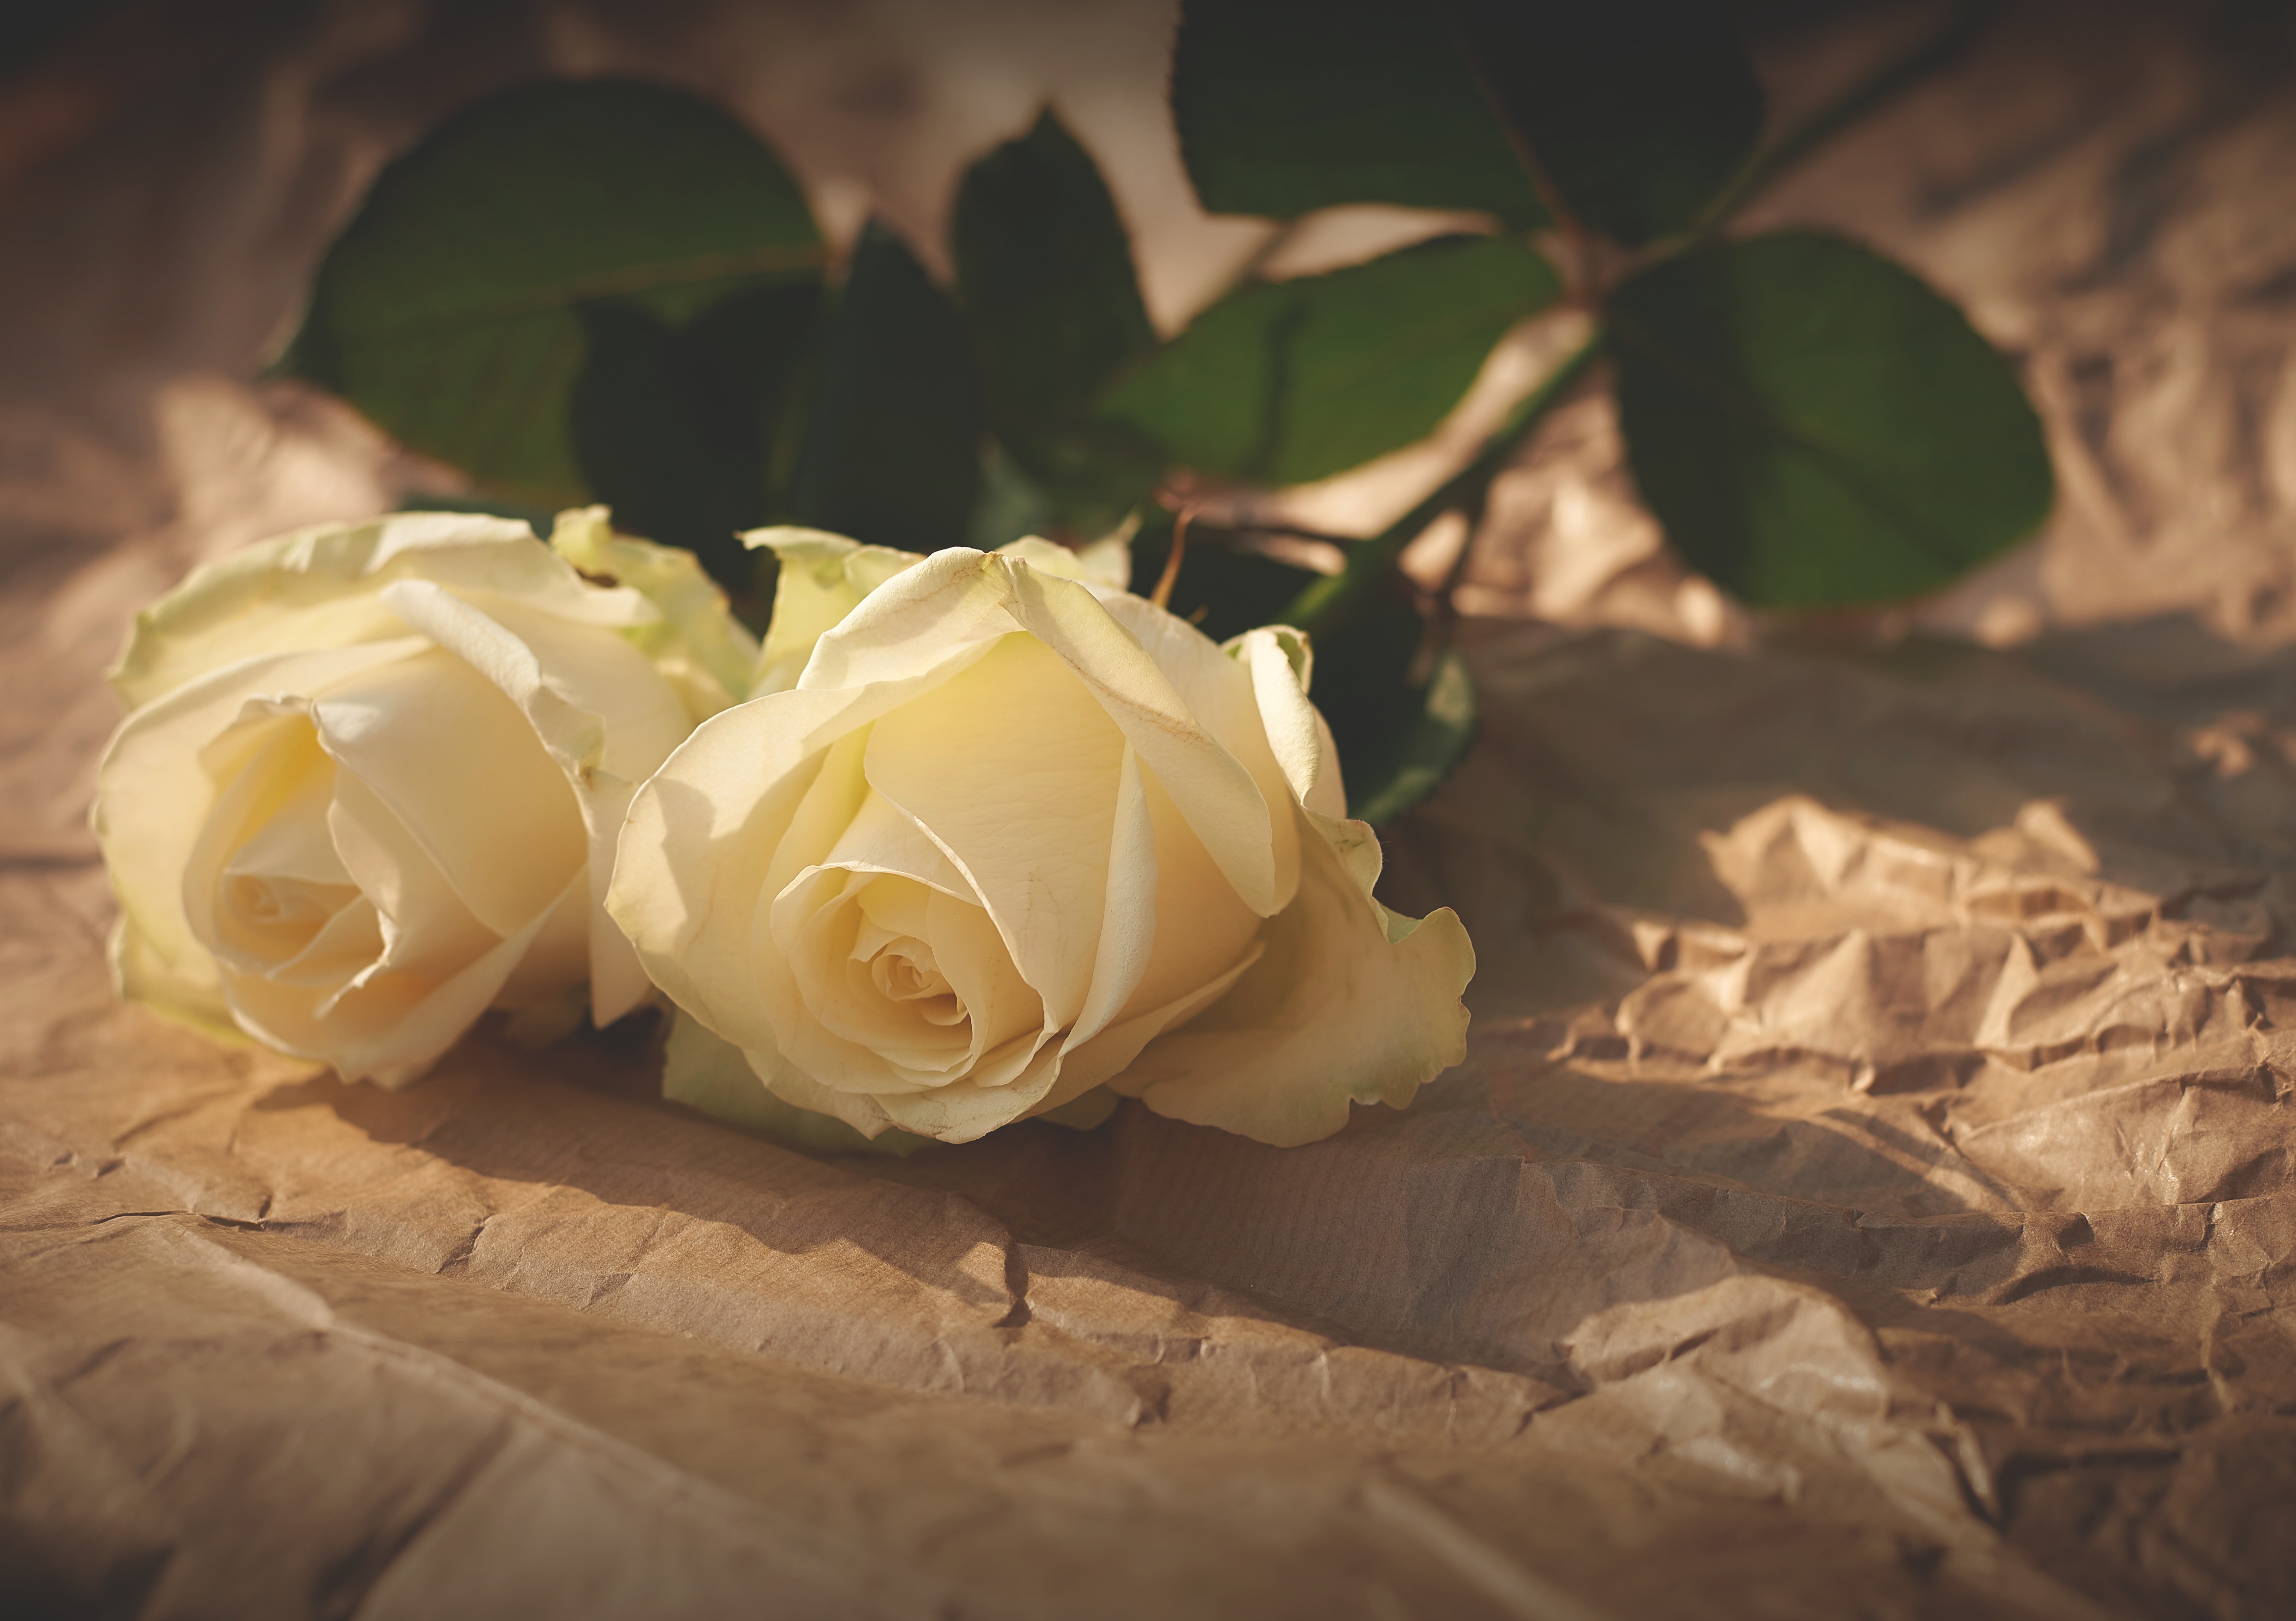
blossom, plant, white, photography, leaf, flower, petal, bloom, rose, yellow, flora, flowers, close up, roses, petals, macro photography, flowering plant, garden roses, rose family, plant stem, land plant